Rugby union in England

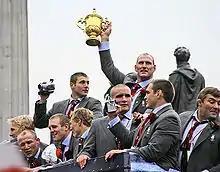
England celebrating their World Cup win in 2003

The Heineken Cup was formed in 1995 as a competition for twelve European clubs and ran through to the 2013–14 season, after which it was replaced by the European Rugby Champions Cup. Both competitions involve sides from England, France, Wales, Ireland, Scotland and Italy. The century-old competition for the European rugby powers became the Six Nations Championship in 2000 with the addition of Italy.